John W. Fuller

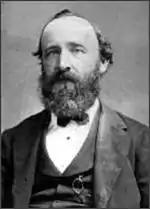
John Wallace Fuller

Fuller resigned from the Union Army on August 15, 1865, and returned to his civilian life in Ohio. He was the senior partner of the firm Fuller, Childs & Company in Toledo, a business dealing in the wholesale of boots and shoes. In 1874, Fuller was appointed the collector of customs for Toledo, a post he held until 1881.